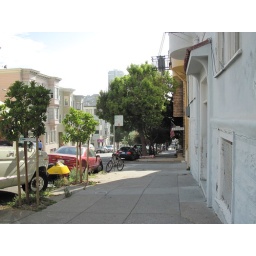
A day walking around SF. Random pictures of beautiful building and steetsA day walking around San Francisco. Random pictures of beautiful streets and buildings.